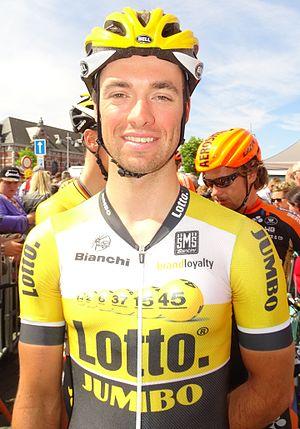
Reportage réalisé le mercredi 22 juillet à l'occasion du départ du Grand Prix Pino Cerami 2015 à Saint-Ghislain, Belgique.
Tom Van Asbroeck, né le 19 avril 1990 à Alost, est un coureur cycliste belge, membre de l'équipe Israel Cycling Academy.